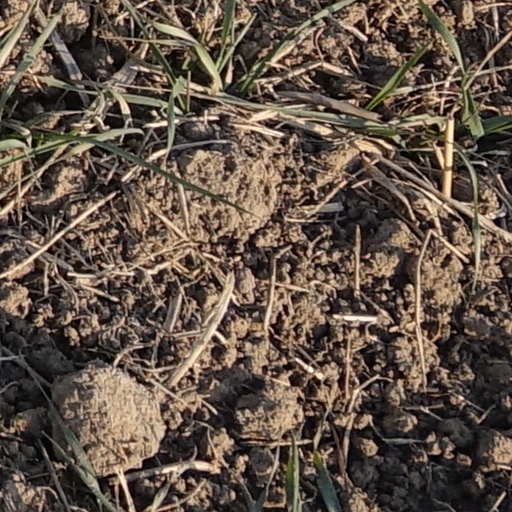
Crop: wheat